Divine Mercy image

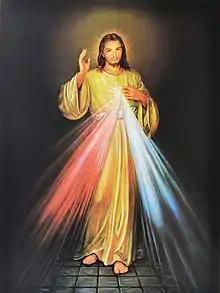
Hyła's version of the Divine Mercy image has been recognised and is used throughout the Roman Catholic Church.

The first painting was made by Eugeniusz Kazimirowski, under the supervision of Kowalska and her confessor, Sopoćko, in Vilnius. Sopocko was a professor of theology at the University of Vilnius and introduced Kowalska to Kazimirowski, who was a professor of art there and had painted other religious images. Kowalska gave Kazimirowski specific instructions about the appearance and the posture of the image, which she said she had received from Jesus Christ in a vision. Sopocko himself posed as Jesus for the image as wearing an alb, and both he and Kowalska regularly visited the painter's workshop. The final painting satisfied neither Sopocko nor Kowalska, who later wrote that Jesus told her it was not that important for the picture to be beautiful since true beauty would be the blessing that he would bestow upon people by means of the painting.